Answer in natural language. Considering the relative positions, where is black leather armchair with respect to sofa? Choose between the following options: below or above
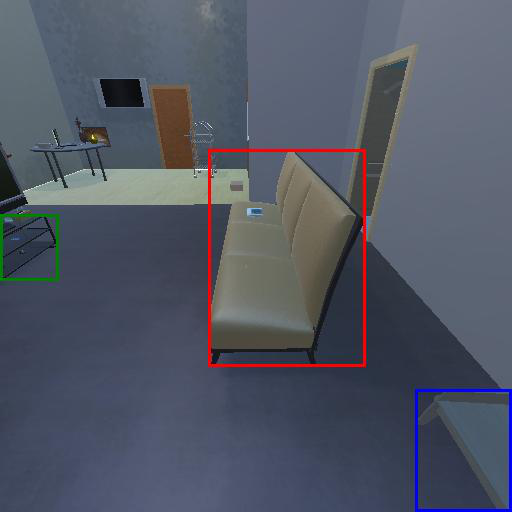
<answer>below</answer>